Aspatria Agricultural College

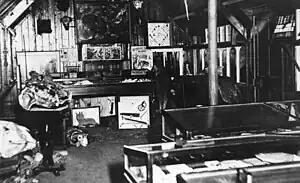
Aspatria Agricultural College Natural History Museum circa 1893

By 1886 the status of the school had reached its nadir. The directors had embarked on a legal dispute with their departed master; and the register recorded only one boarder and ten-day pupils. After one director proposed bankruptcy, Lawson offered further financial support on condition they recruited a distinguished Principal. Following the advice of Professor H. M. Jenkins, secretary to the Royal Agricultural Society (R.A.S) they employed Professor Henry J. Webb. In May 1886, Webb commenced the arduous task of converting the school into an esteemed college. Within two years an external examiner from the R.A.S. was including the following in his annual report;